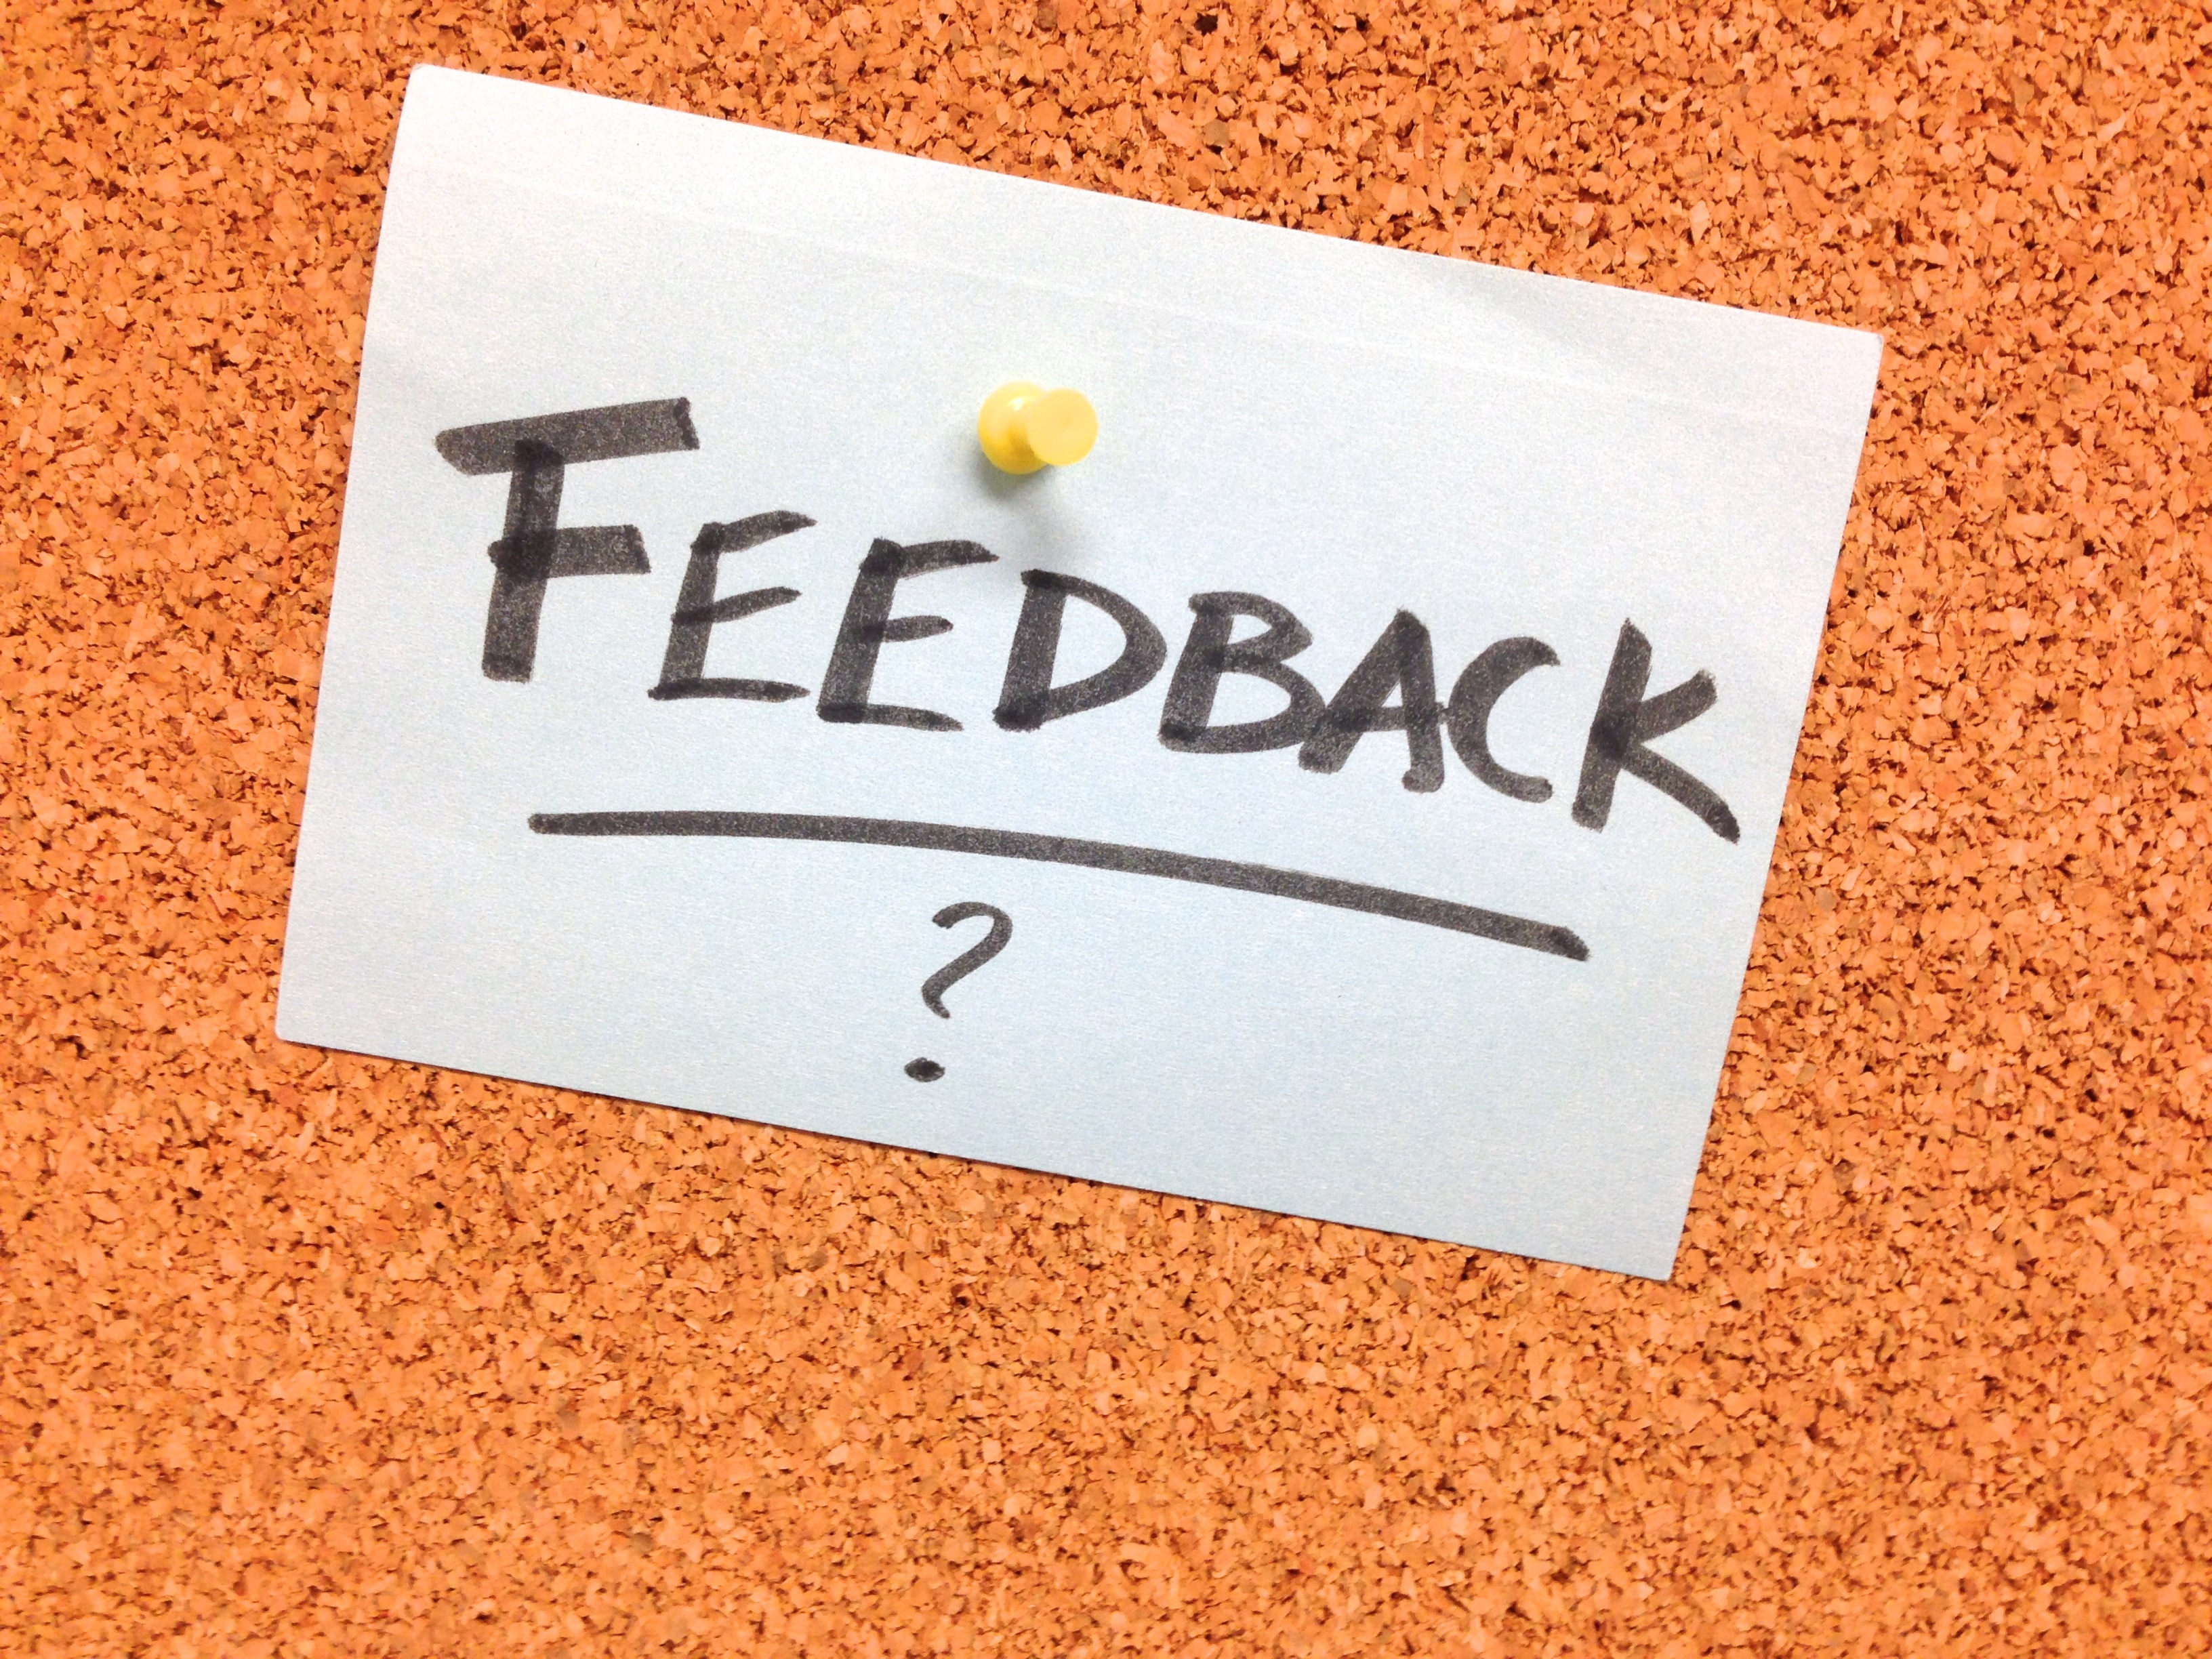
number, label, brand, font, logo, text, calligraphy, feedback